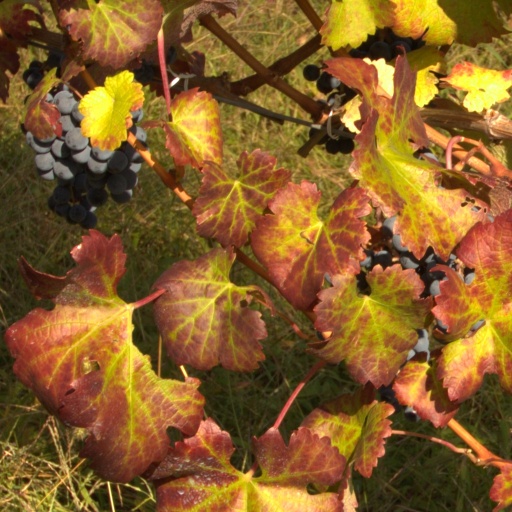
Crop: grape